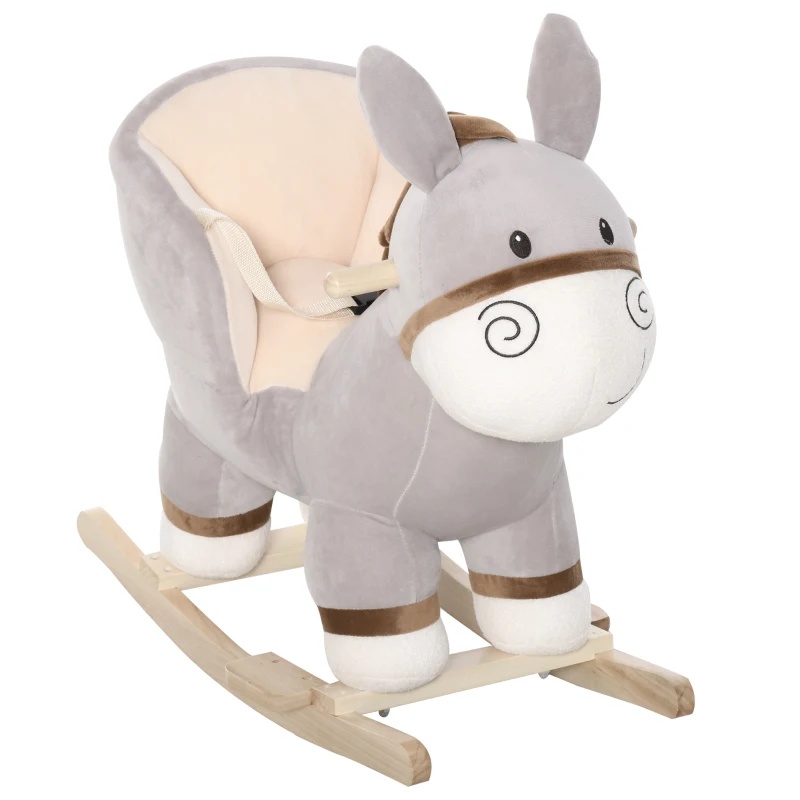
Safe and Sound Plush Donkey Rocking Horse Ride-On with Wooden Base for Toddlers
This adorable donkey-themed rocking toy gives a fun twist to the classic ride-on. Built with a sturdy steel frame and smooth wooden base, it rocks gently for a safe and soothing ride. The plush seat is soft to the touch, with a high backrest, seatbelt, footrests, and easy-grip handlebars for added safety and comfort. A sound button on the ear plays fun, realistic noises to keep little ones entertained.
Brand: HOMCOM
Category: Toys & Games > Toys > Riding Toys > Rocking & Spring Riding Toys